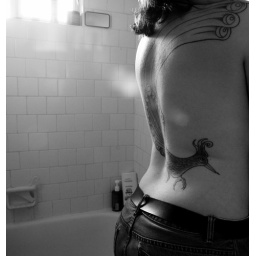
Couldn't resist the lighting in the bathroom yesterday. In the late afternoon the sun completely floods this little window above the shower.